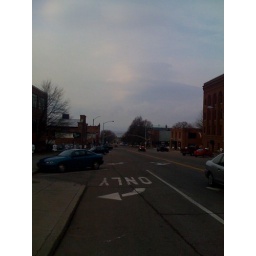
mountains in clouds